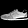
Label: Sneaker